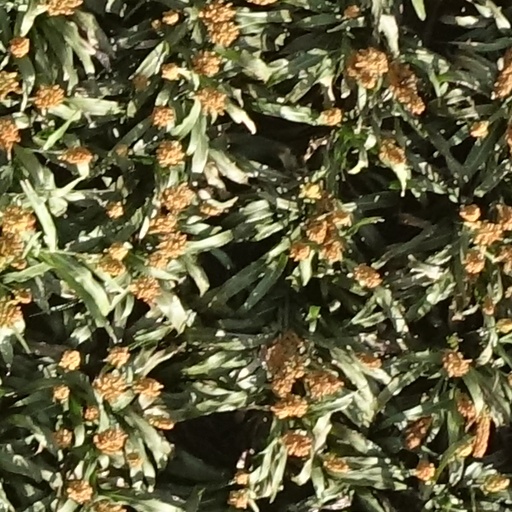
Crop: sorghum